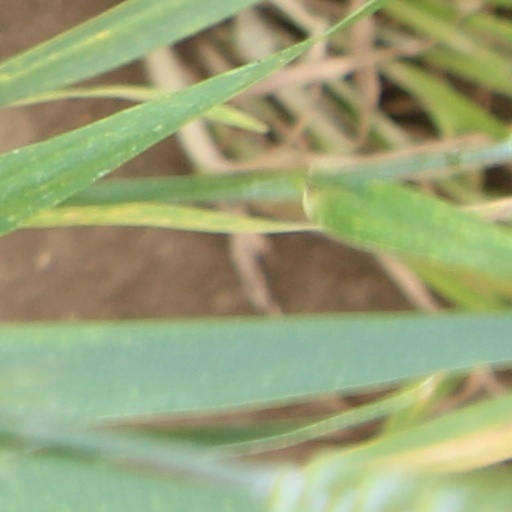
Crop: wheat